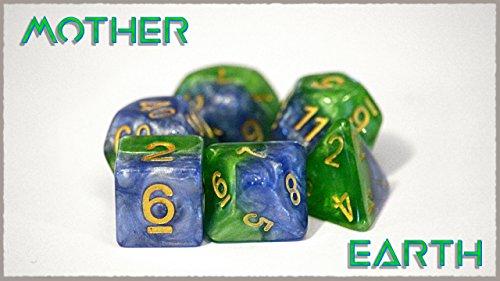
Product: Gate Keeper Games Mother Earth Halfsies Dice - 7 die polyhedral dice Set - Land Green & Sea Blue - Gold Numbering
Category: Toys & Games | Games & Accessories
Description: Great Condition.
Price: $11.41
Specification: ProductDimensions:3x1.5x1.5inches|ItemWeight:1.6ounces|ShippingWeight:1.6ounces(Viewshippingratesandpolicies)|ASIN:B077F4RZRH|Itemmodelnumber:GKG523|Manufacturerrecommendedage:4yearsandup